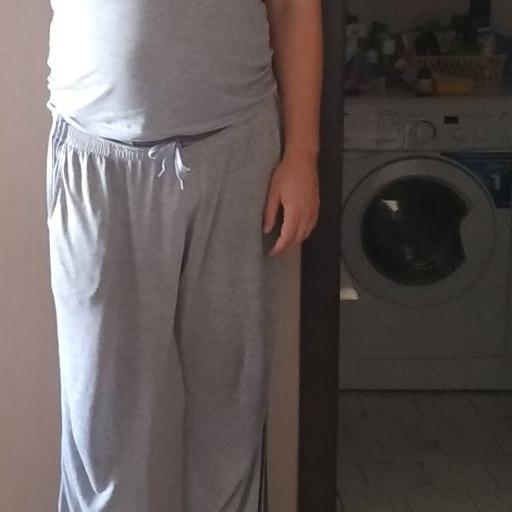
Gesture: no_gesture